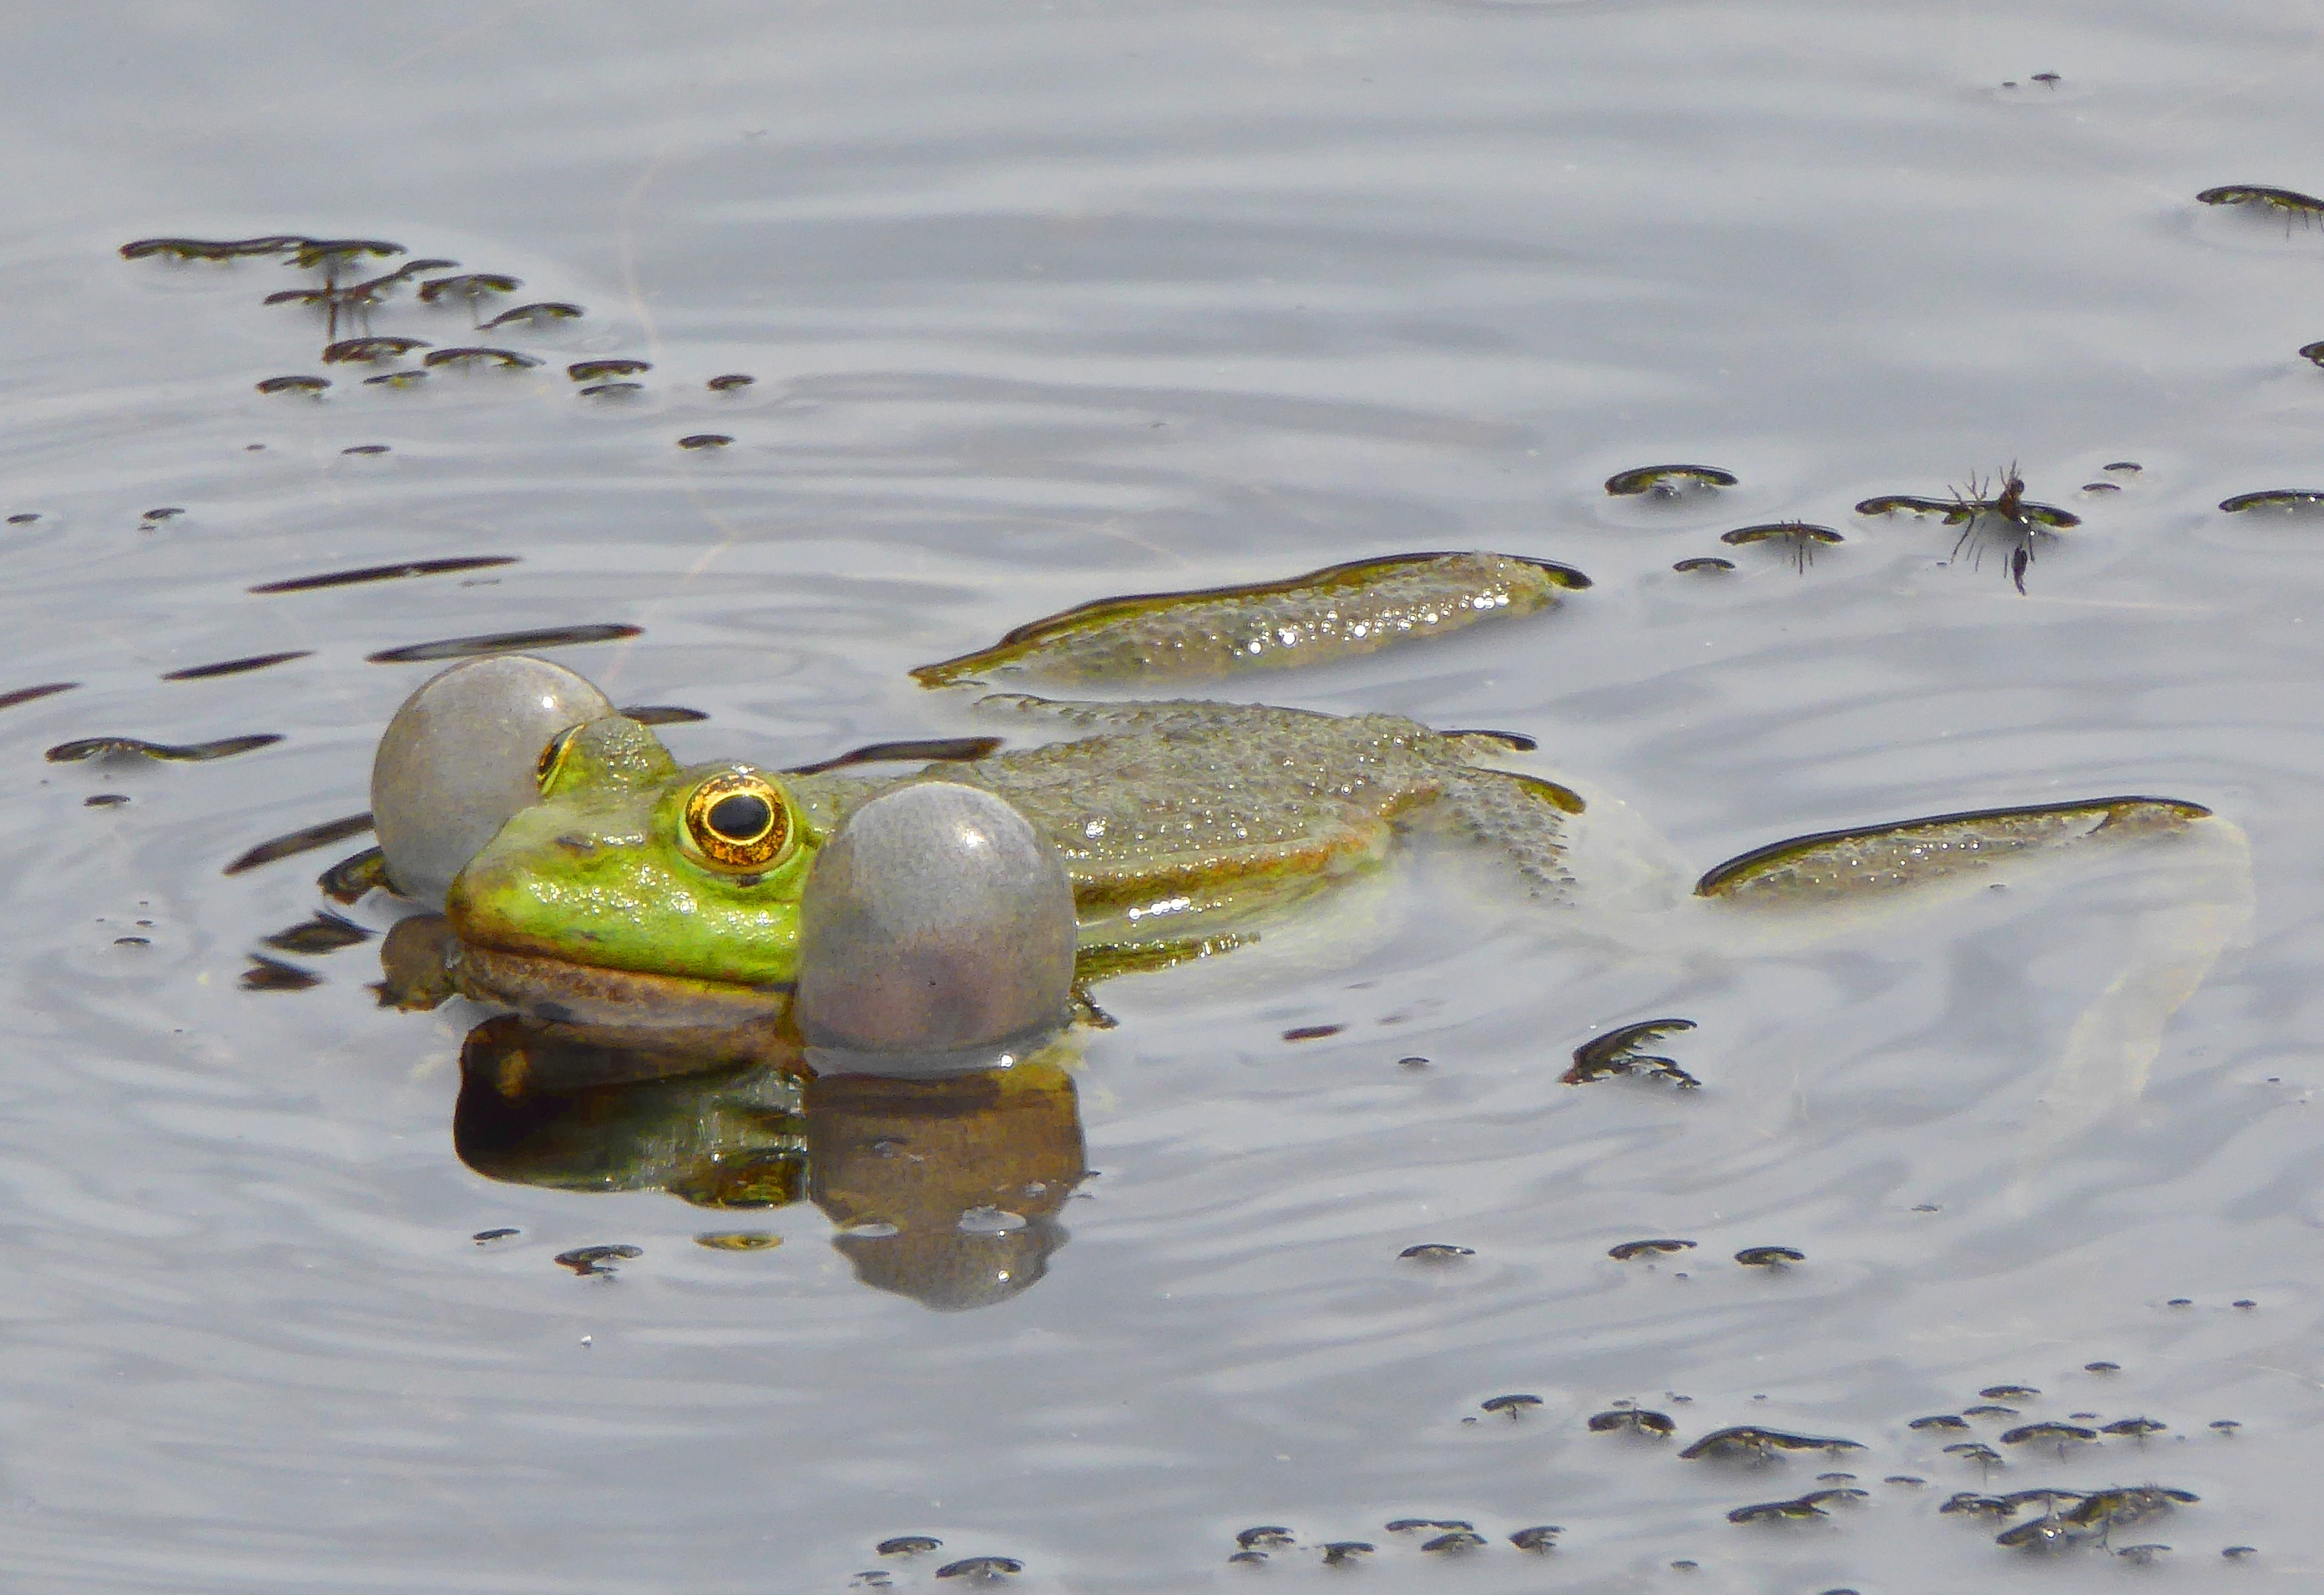
water, wildlife, green, high, frog, amphibian, fauna, vertebrate, green frog, frog pond, bullfrog, ranidae, marine biology